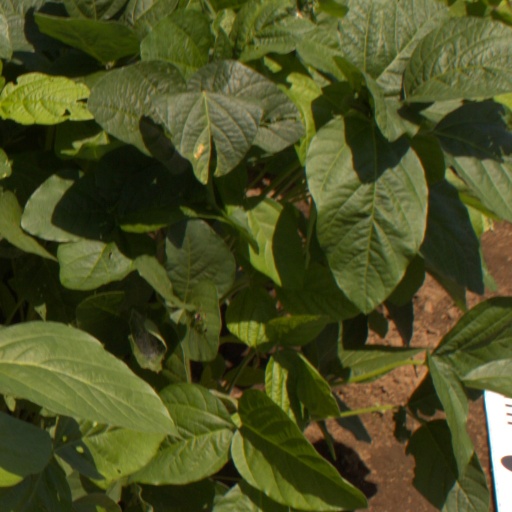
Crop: soybean